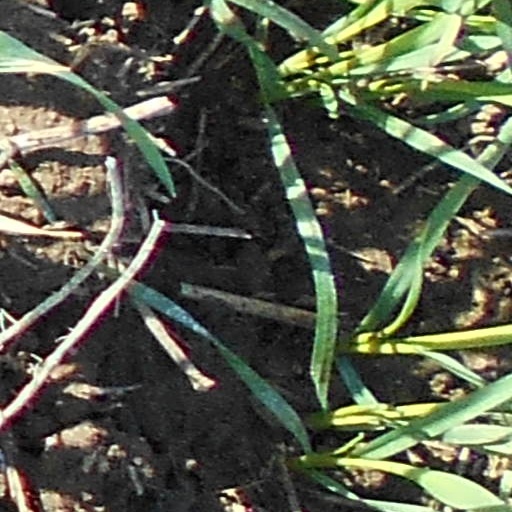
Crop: wheat